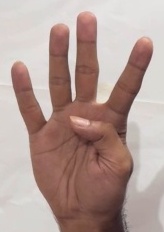
ASL sign: 4